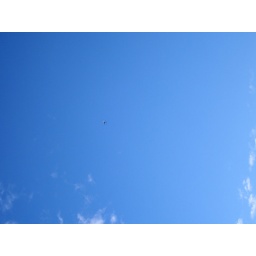
an airplane in the sky : May 08, Friday 17:31:46 Tokyo